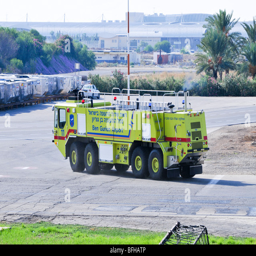
fire truck on the ready near the runways